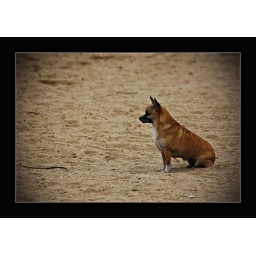
saw this cute dog alone in the sand.